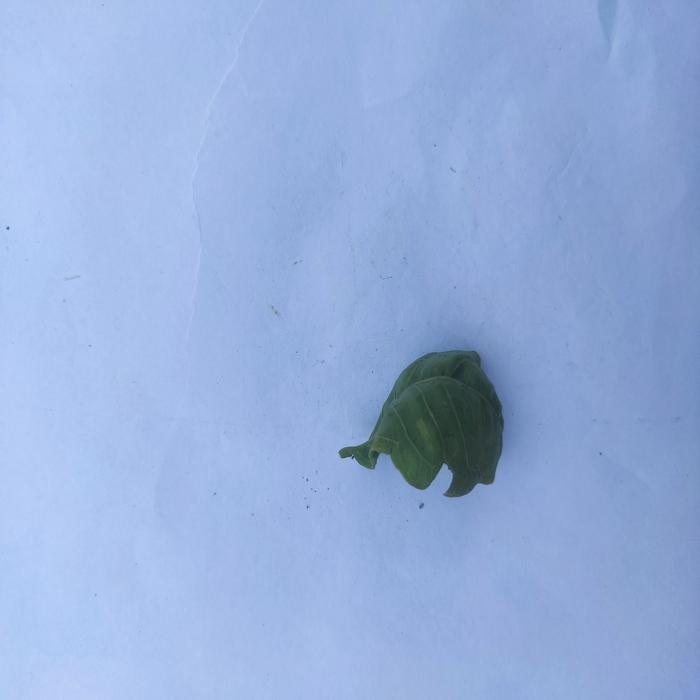
Crop: Aegle Marmelos
Leaf condition: Leaf_Curl